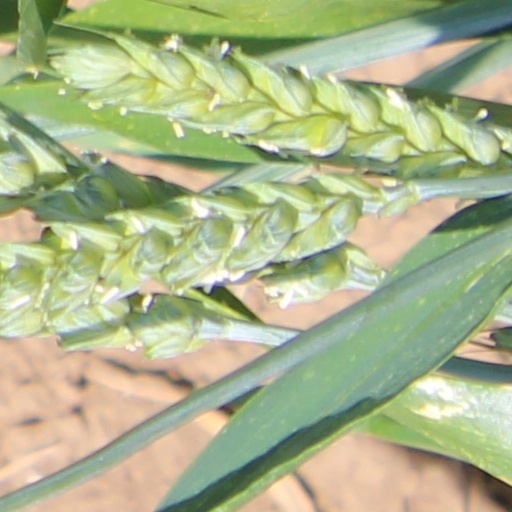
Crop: wheat